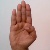
The image shows a hand gesture representing the letter 'B' in Indian Sign Language.